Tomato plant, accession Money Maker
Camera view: tilt-top (135 deg); turntable rotation: 0 degrees
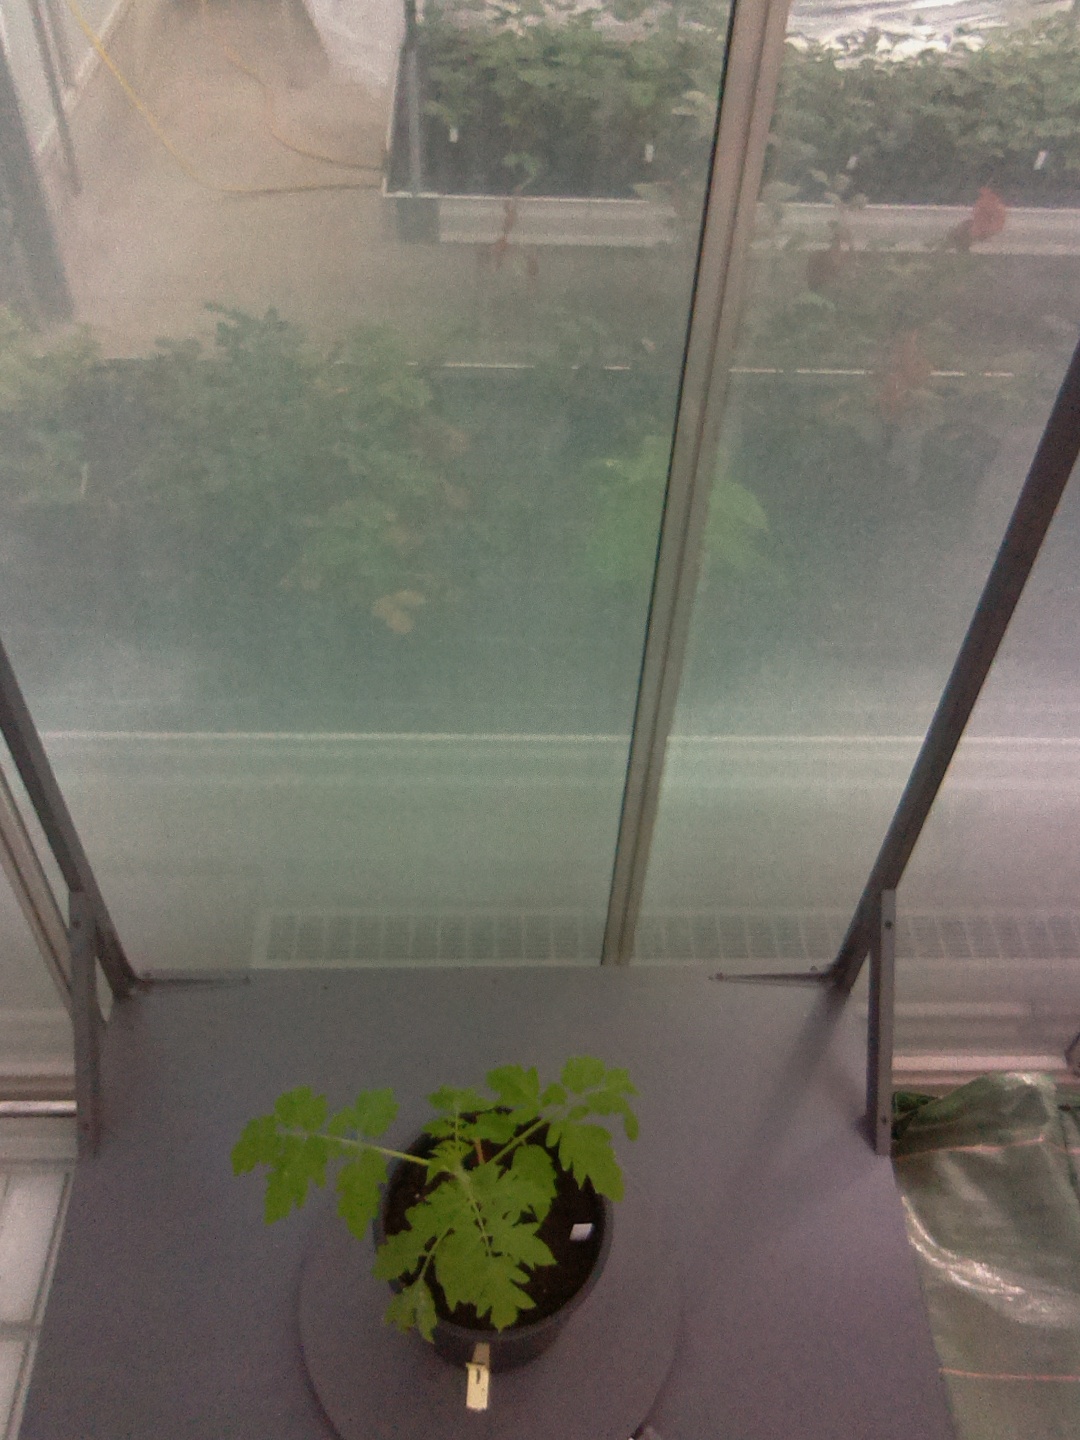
BBCH growth stage 13: 6 of true leaves visible